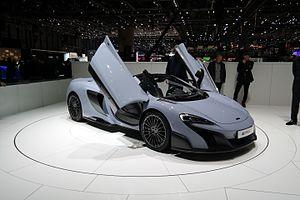
Salon international de l'automobile de Genève 2016